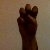
The image shows a hand gesture representing the letter 'E' in Indian Sign Language.